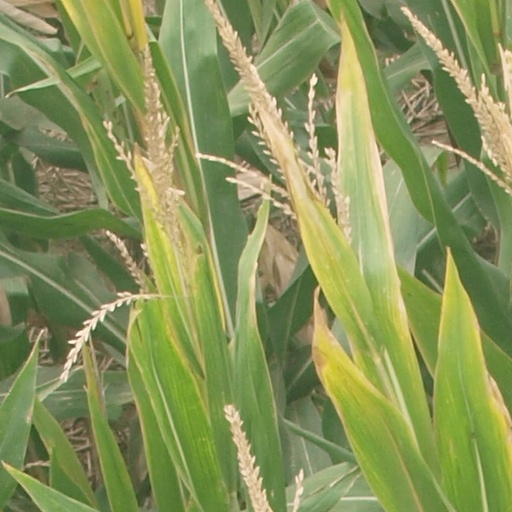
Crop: maize; corn